Niederwörresbach

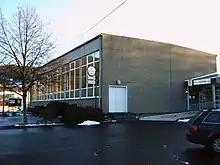
Multipurpose hall

Among the club's footballers, the "A-Youth" team is worthy of mention. This squad managed to reach the Bezirksliga level and eventually became 1977 Vice-Champions. A year later, Niederwörresbach's Michael Dusek moved to Bundesliga team 1. FC Kaiserslautern, with whom he stayed until the 1987/1988 season. Until 2006 he trained and coordinated the youth of "1. FCK." Currently, the first team plays in the Bezirksliga Nahe.